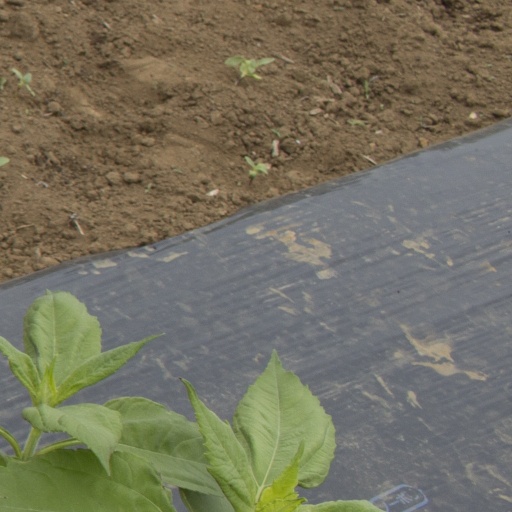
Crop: Jerusalem artichoke